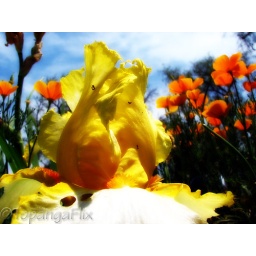
I noticed these in the neighborhood on a street I dont travel much on! I raced home got my camera !